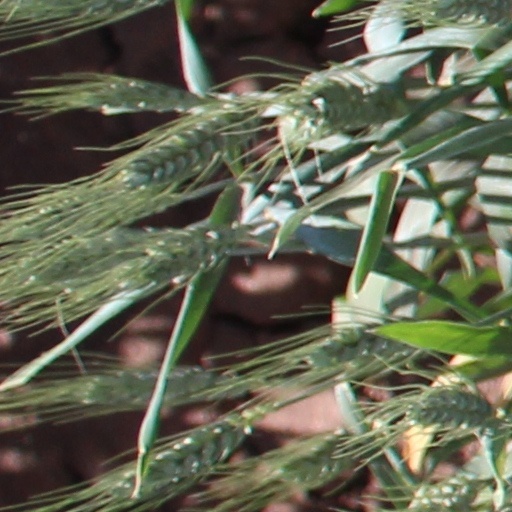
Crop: wheat